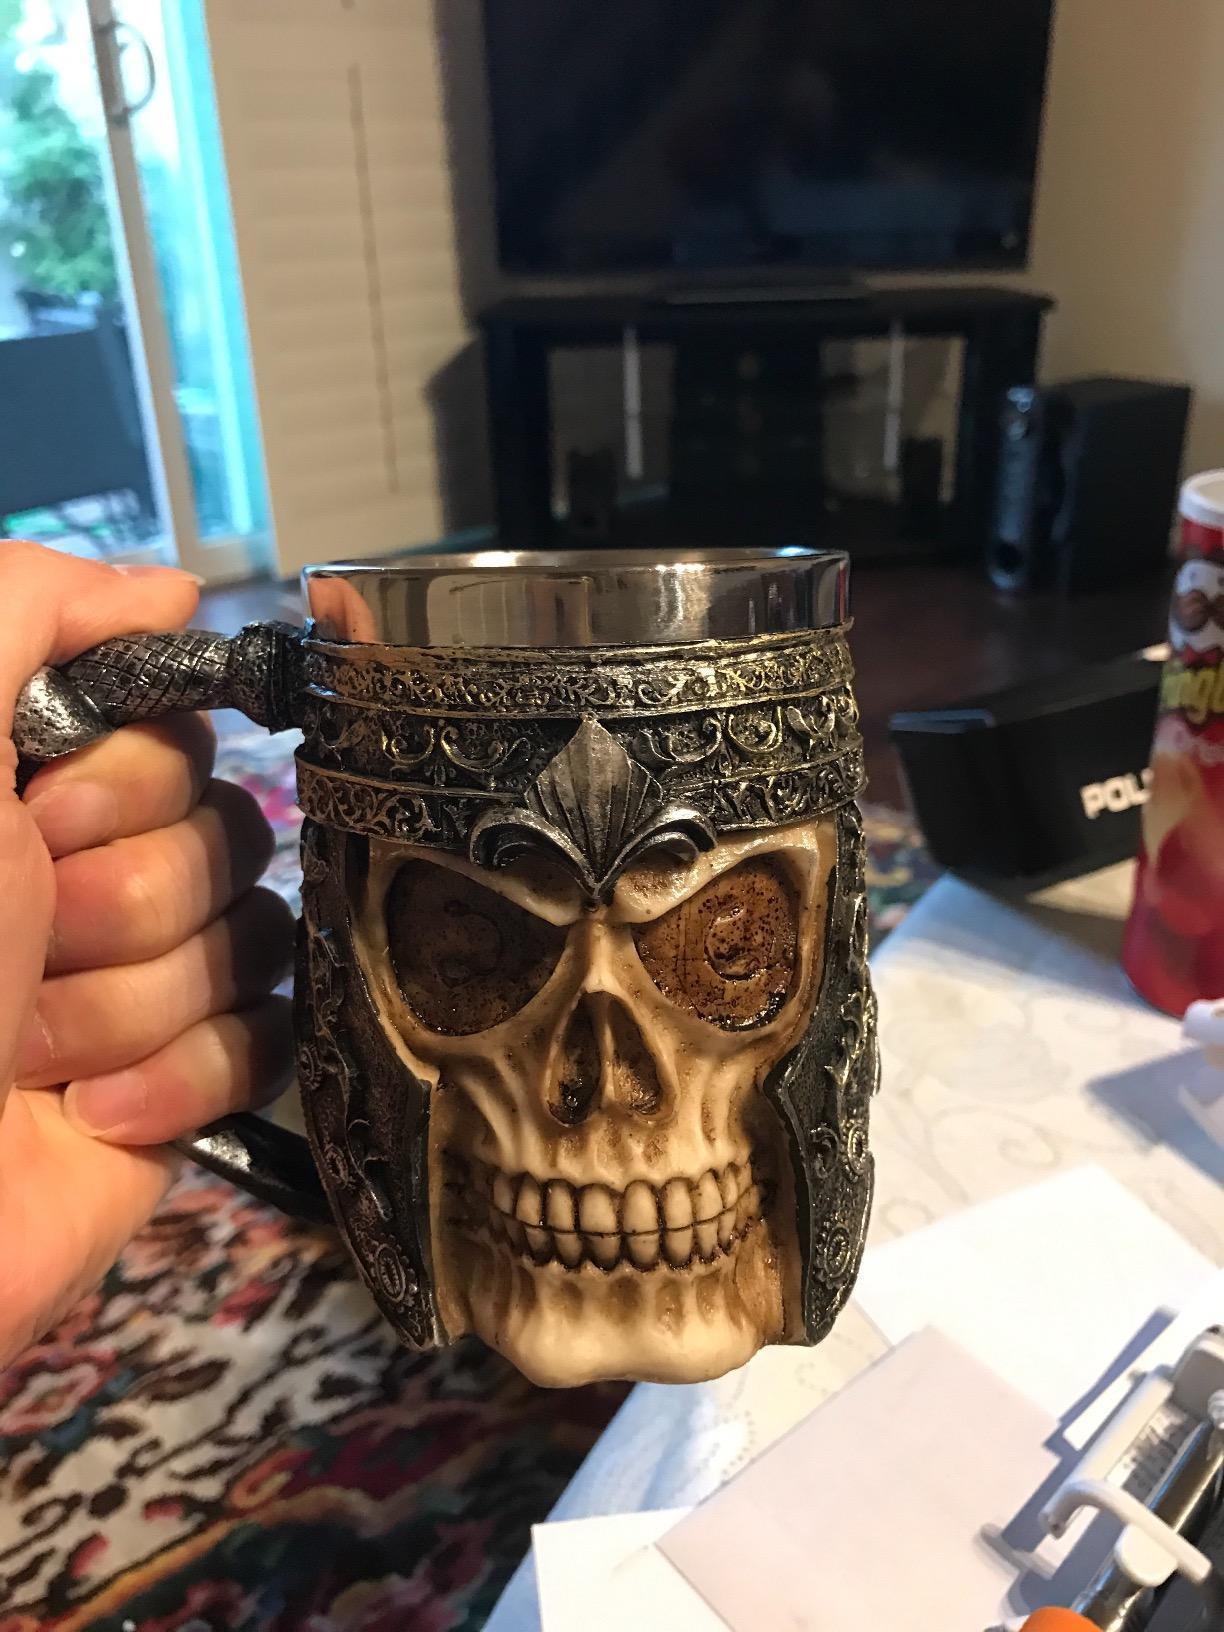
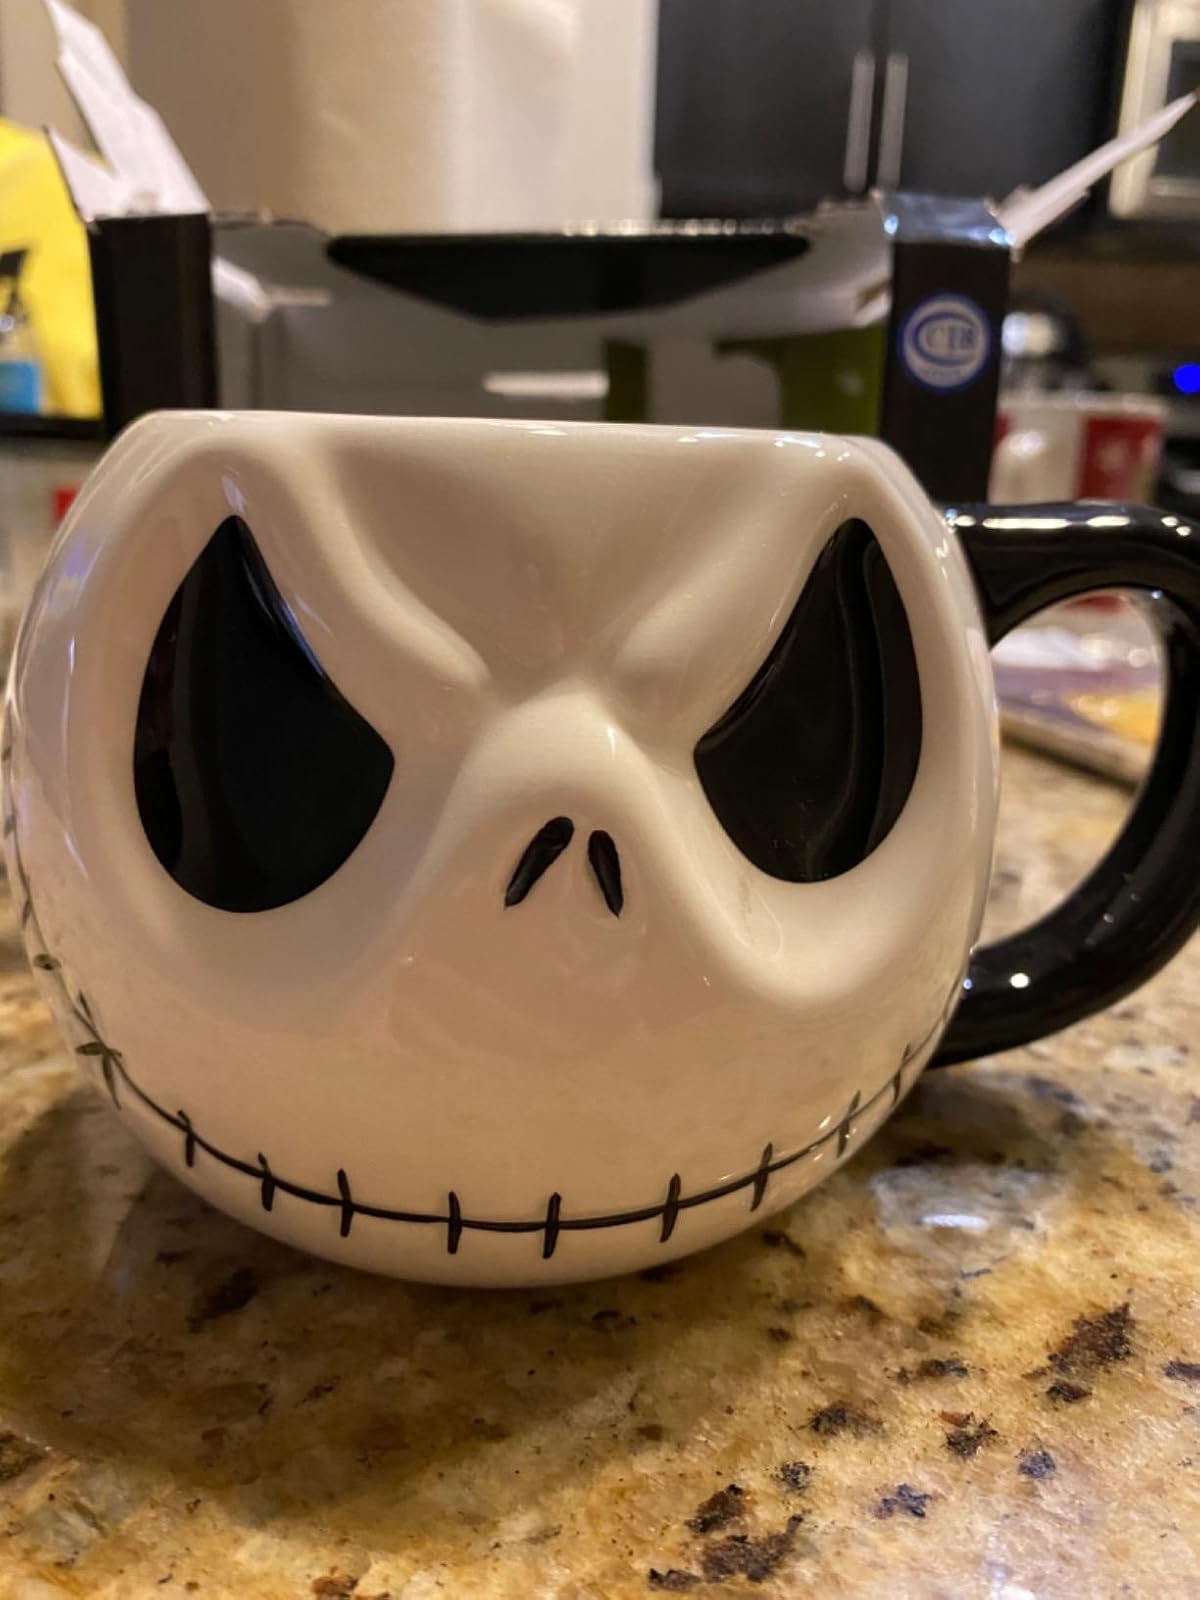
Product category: items_mug
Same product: no